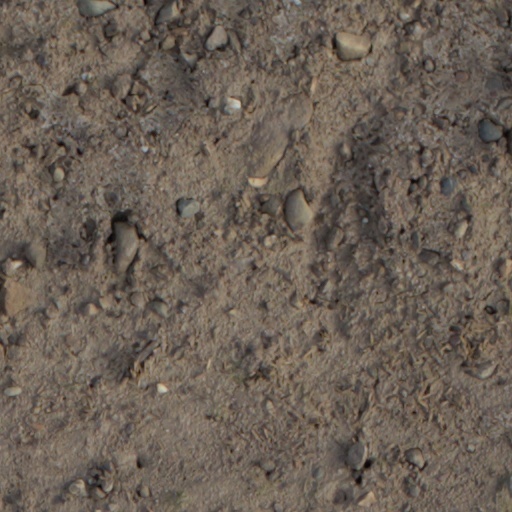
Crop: wheat